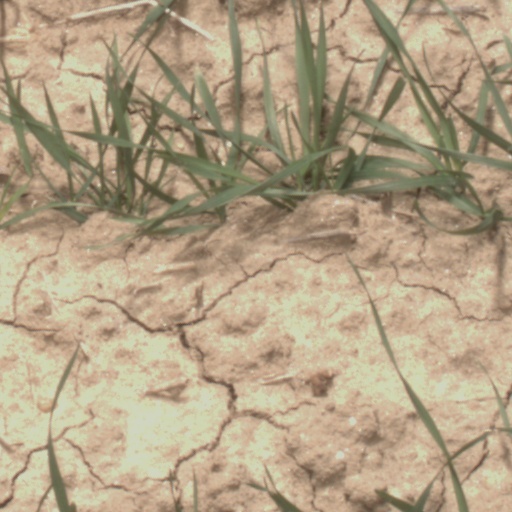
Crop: wheat